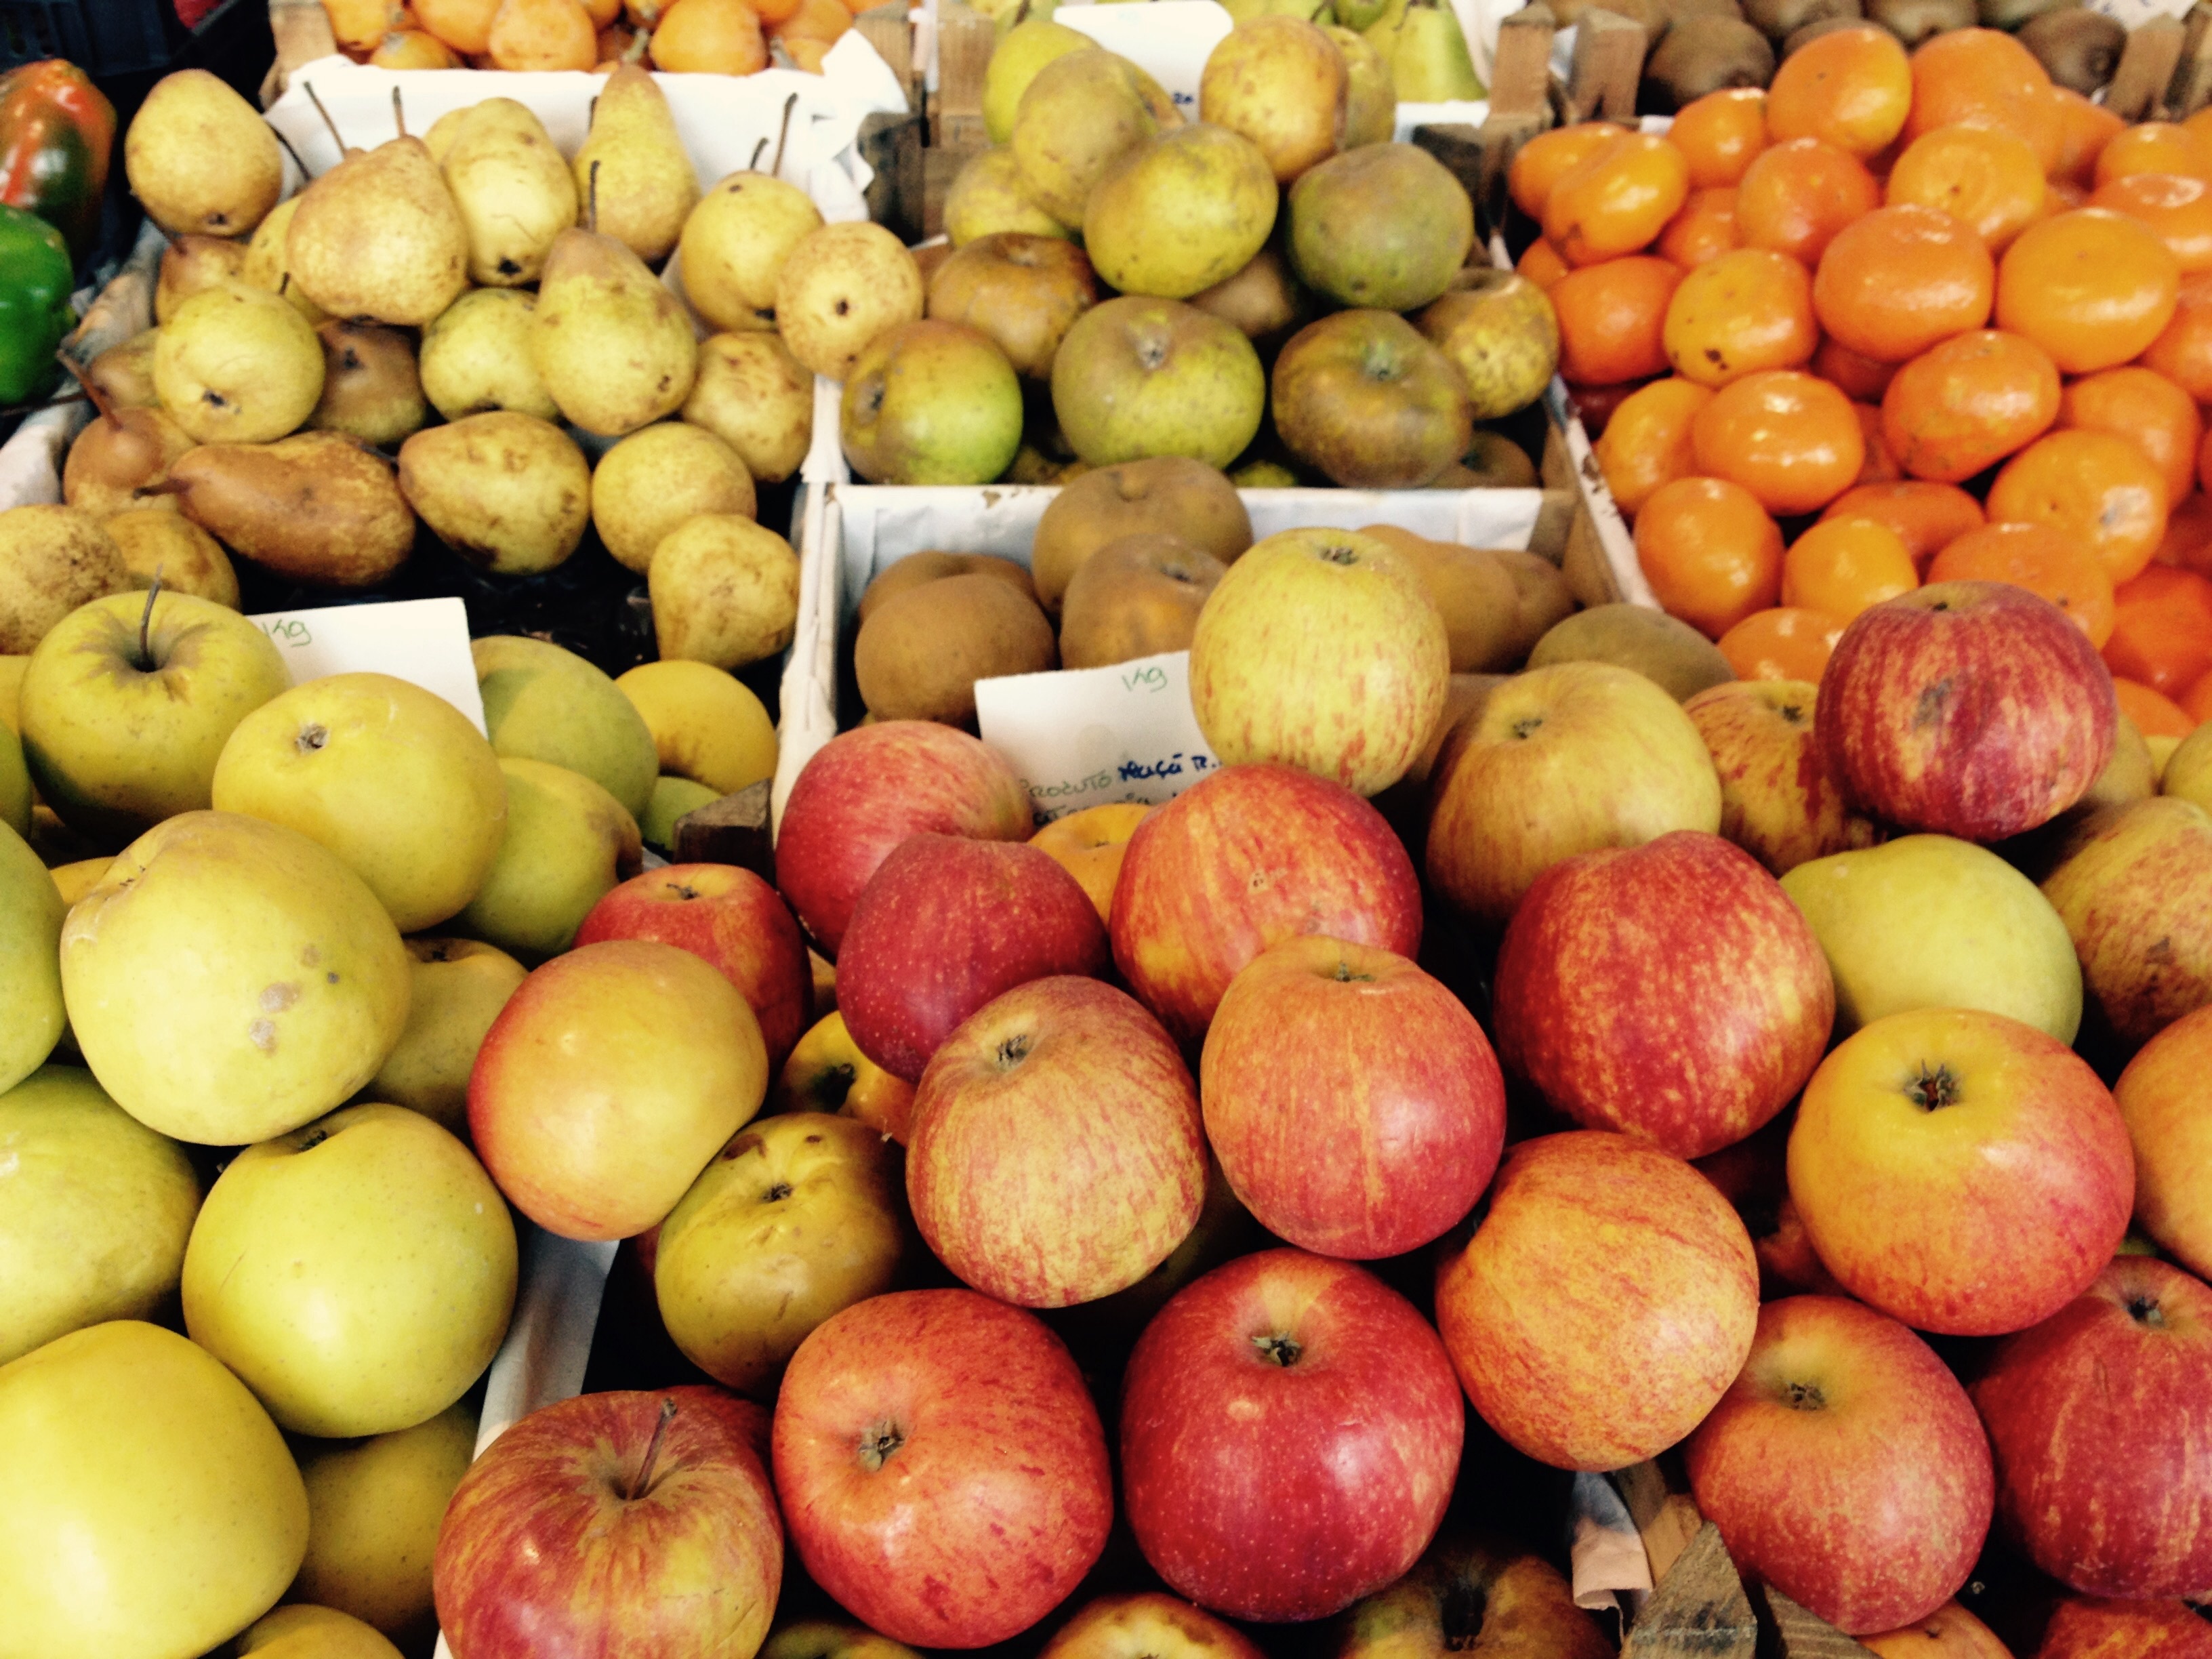
apple, plant, fruit, counter, orange, food, red, produce, market, colorful, yellow, variety, stand, sale, exhibition, vitamins, bauer, hof, department store, flowering plant, rose family, elster, land plant